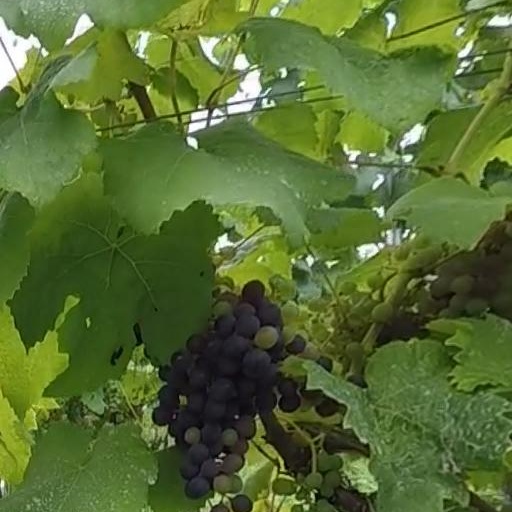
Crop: grape